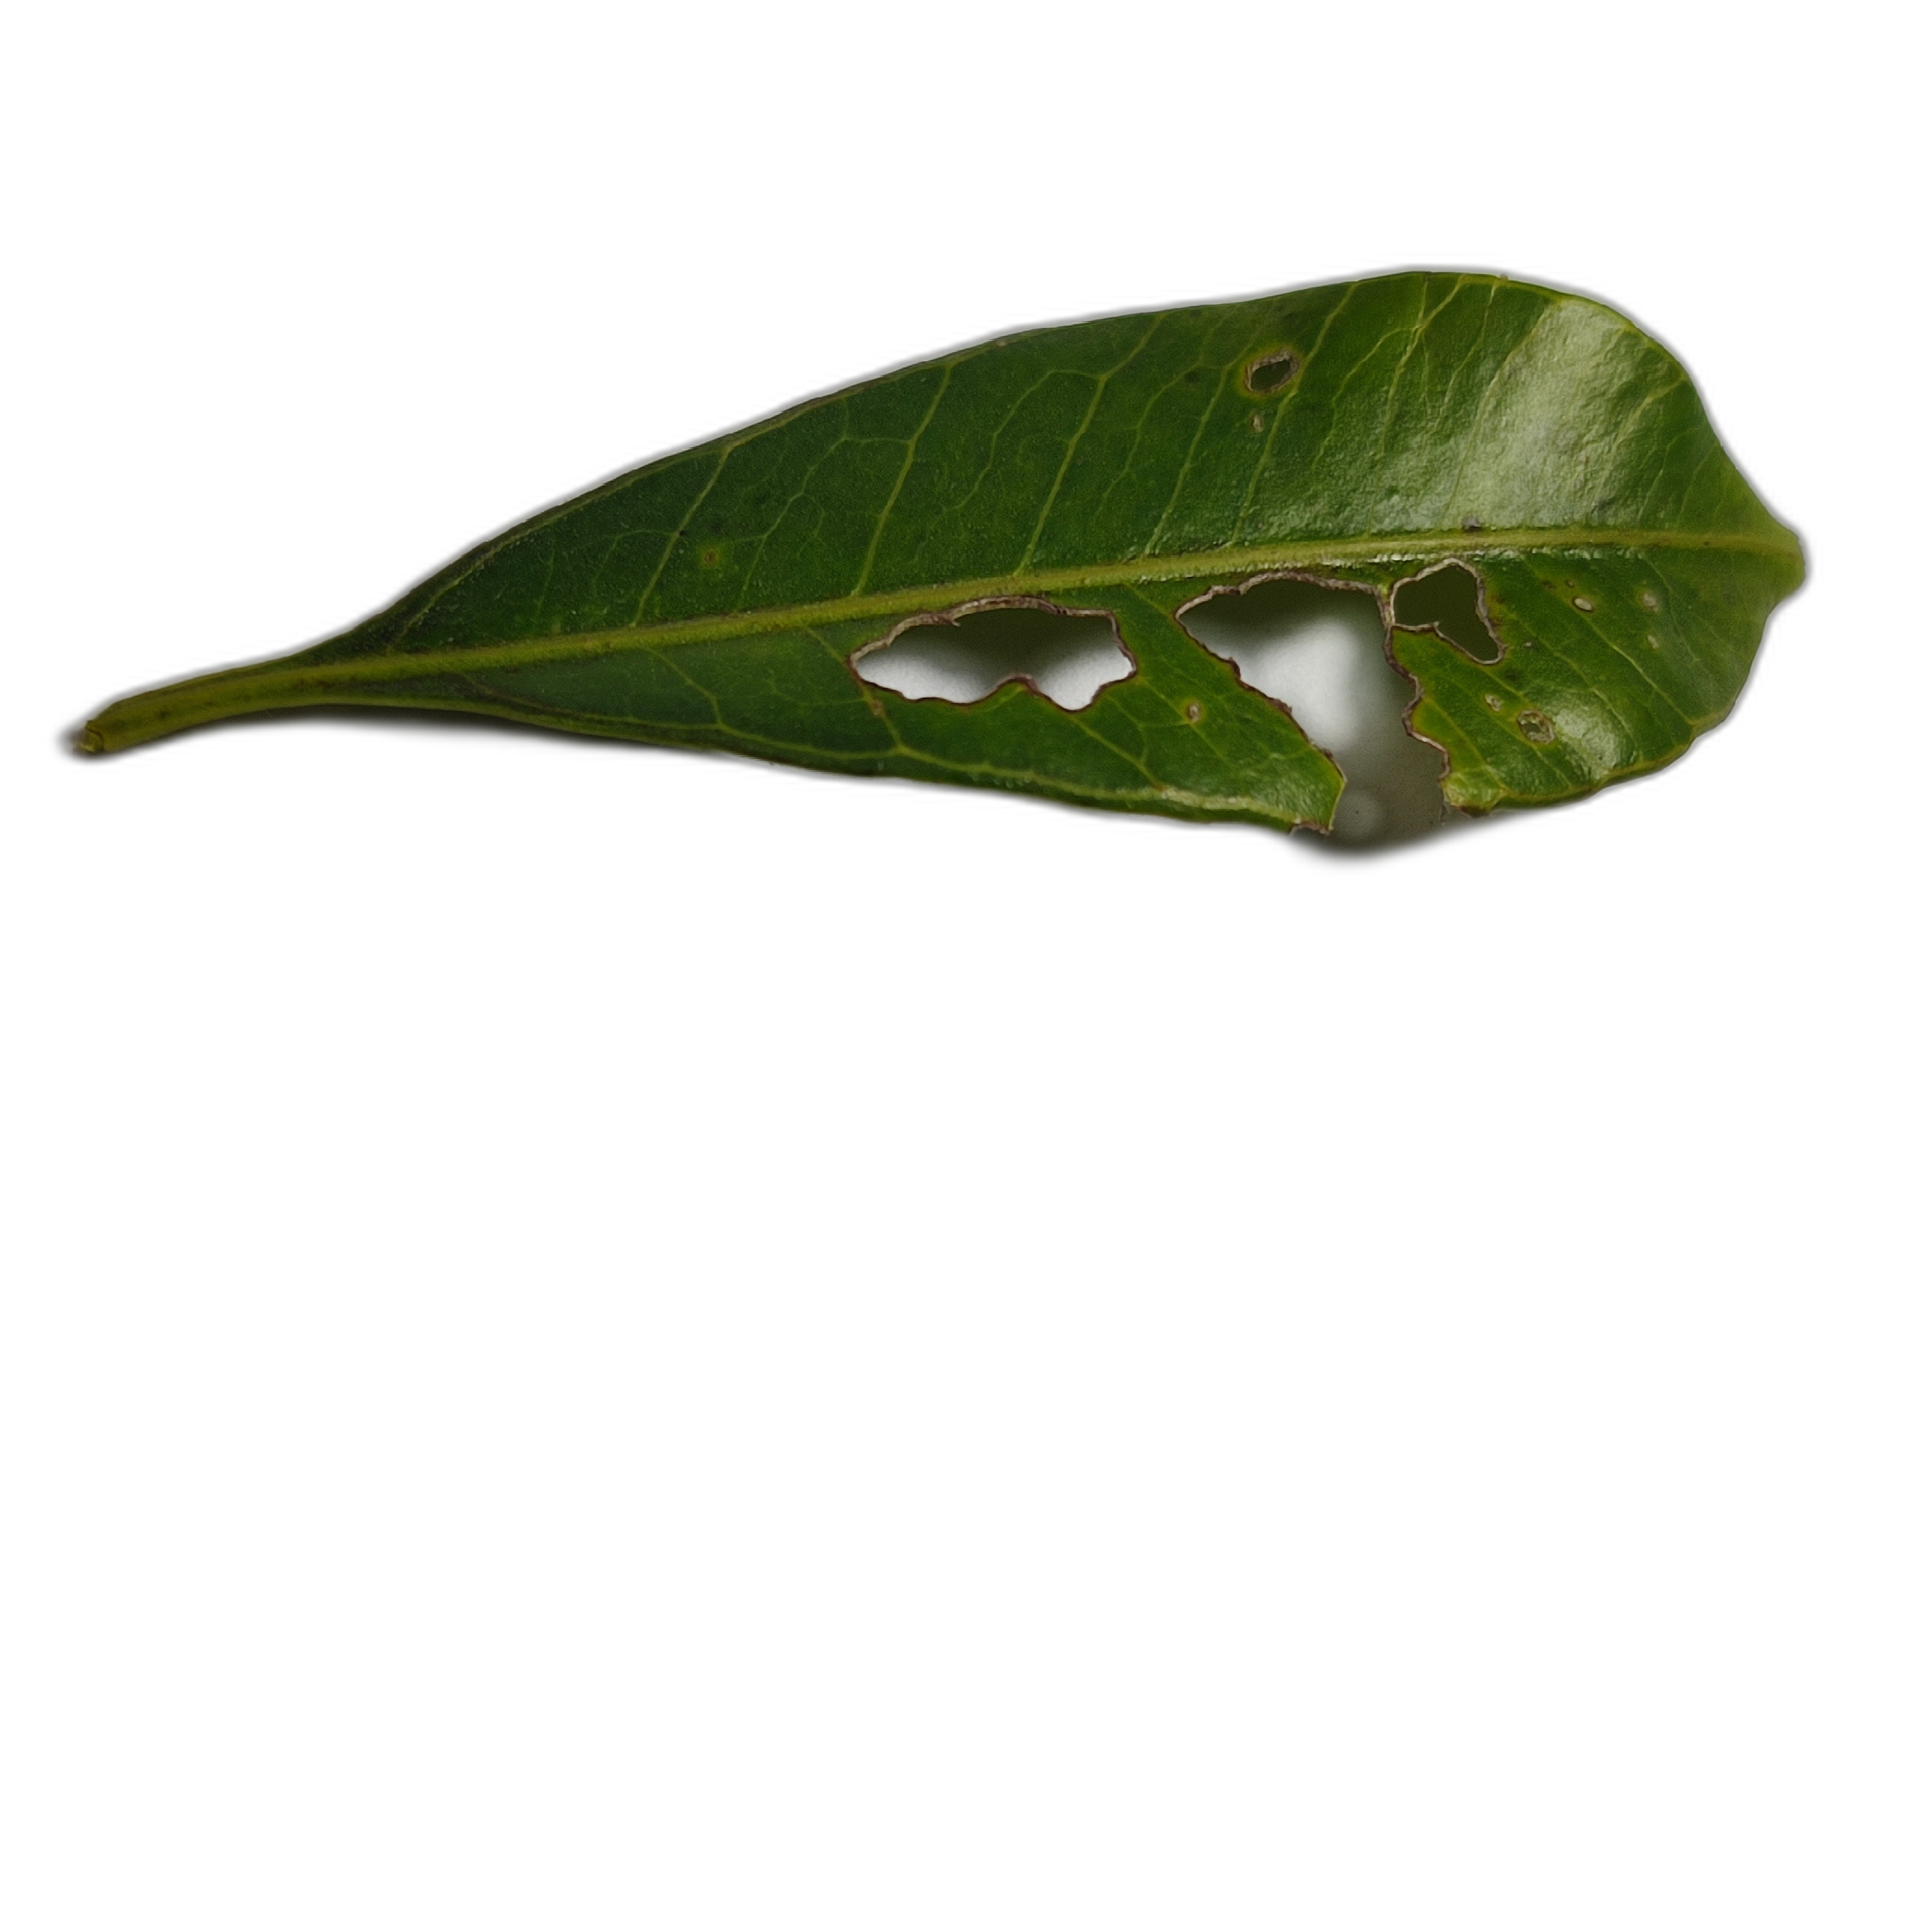
Label: not_healthy